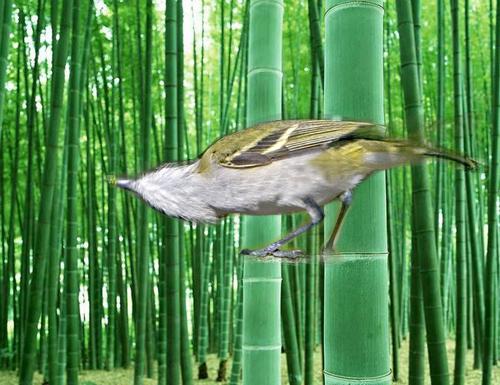
Bird species: Black_capped_Vireo
Bird type: landbird
Background: land